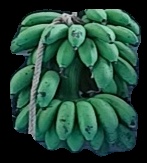
Variety: rasbale
Grade: grade2